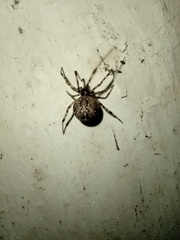
Species: Parasteatoda_tepidariorum